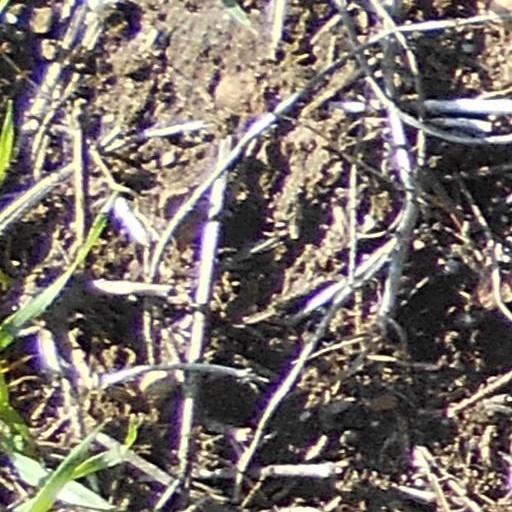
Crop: wheat